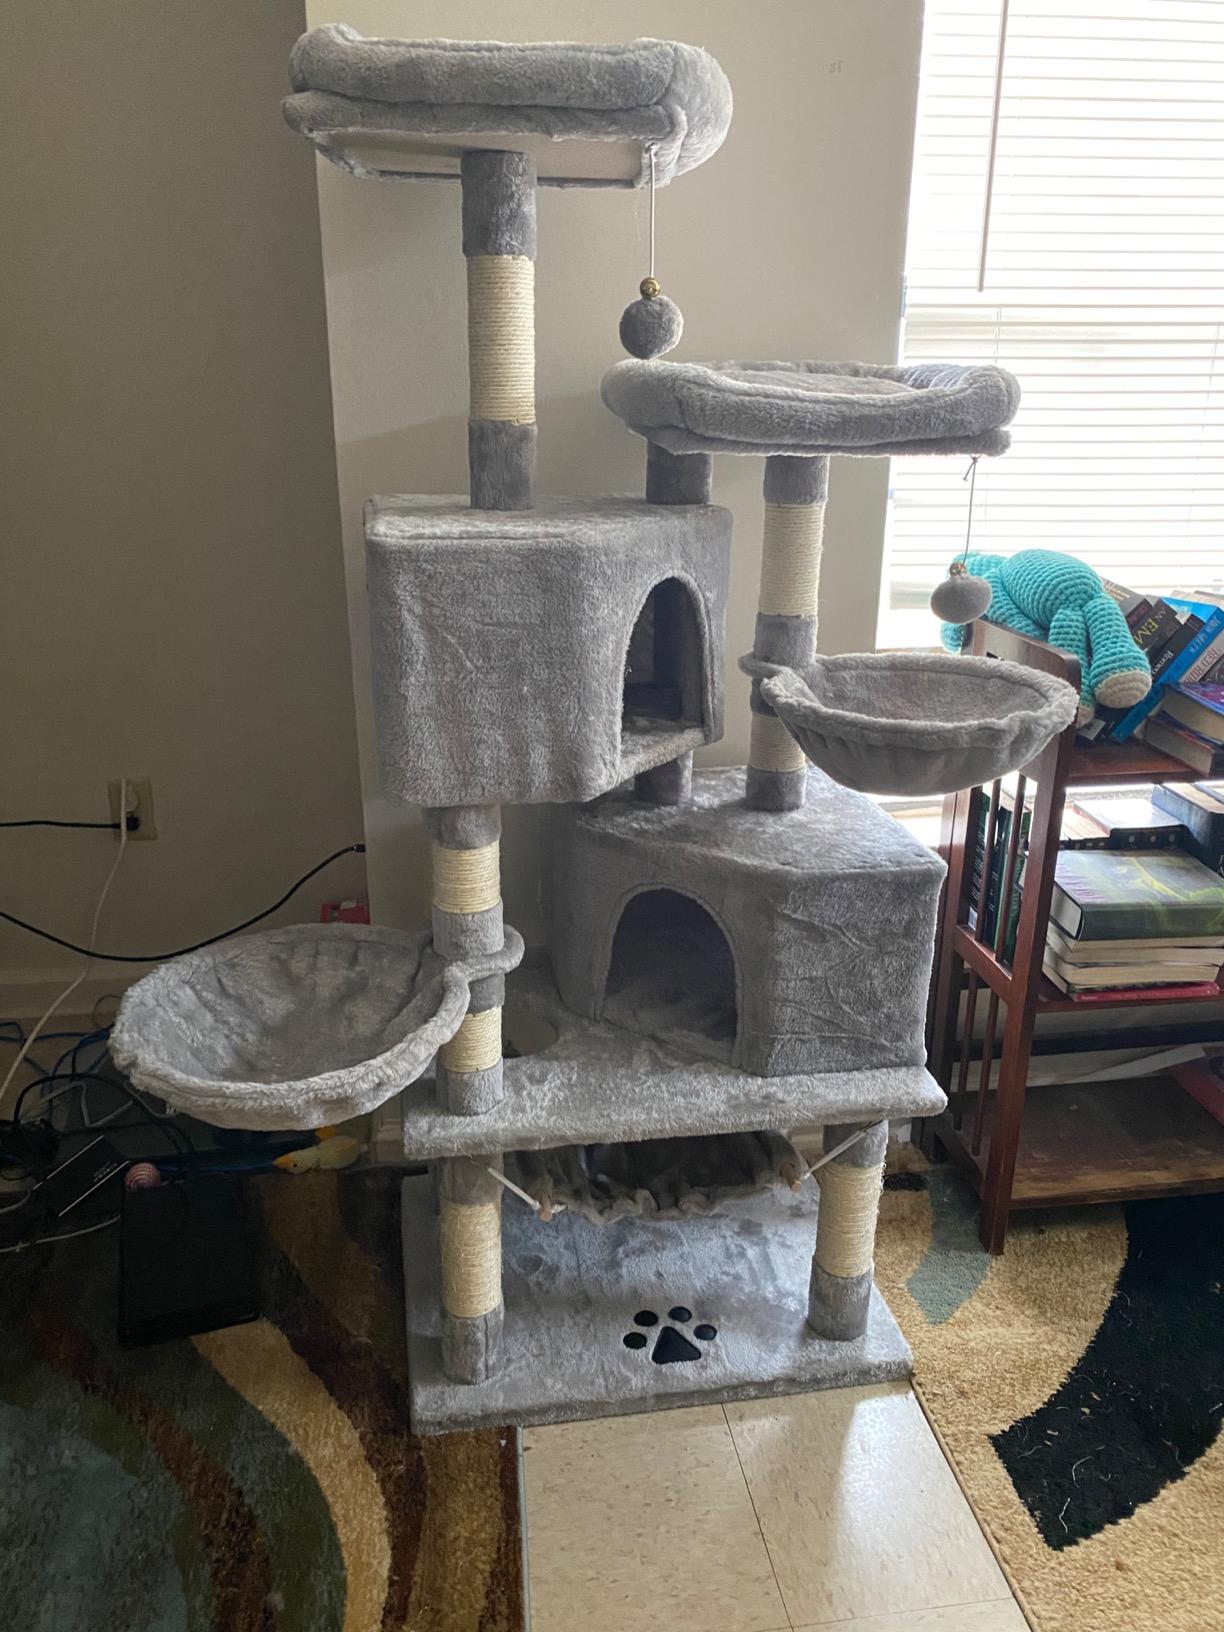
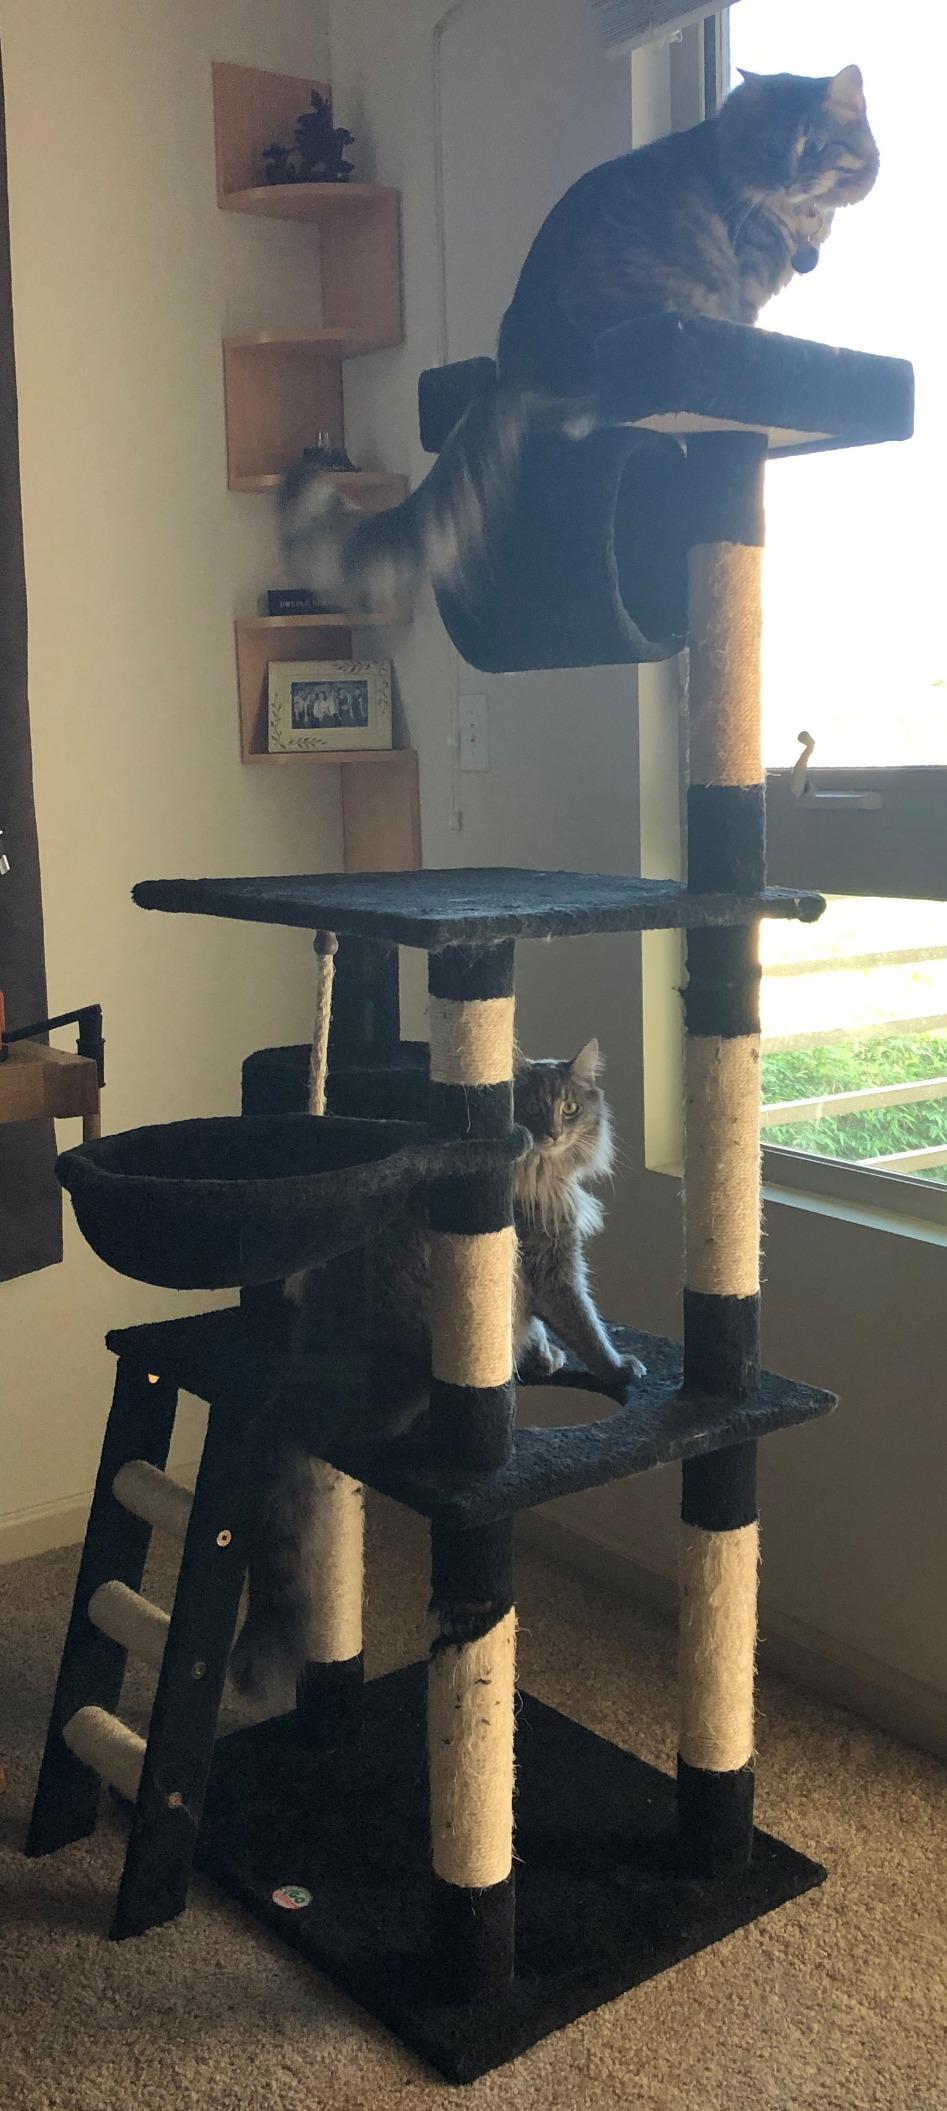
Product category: items_cat tree
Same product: no